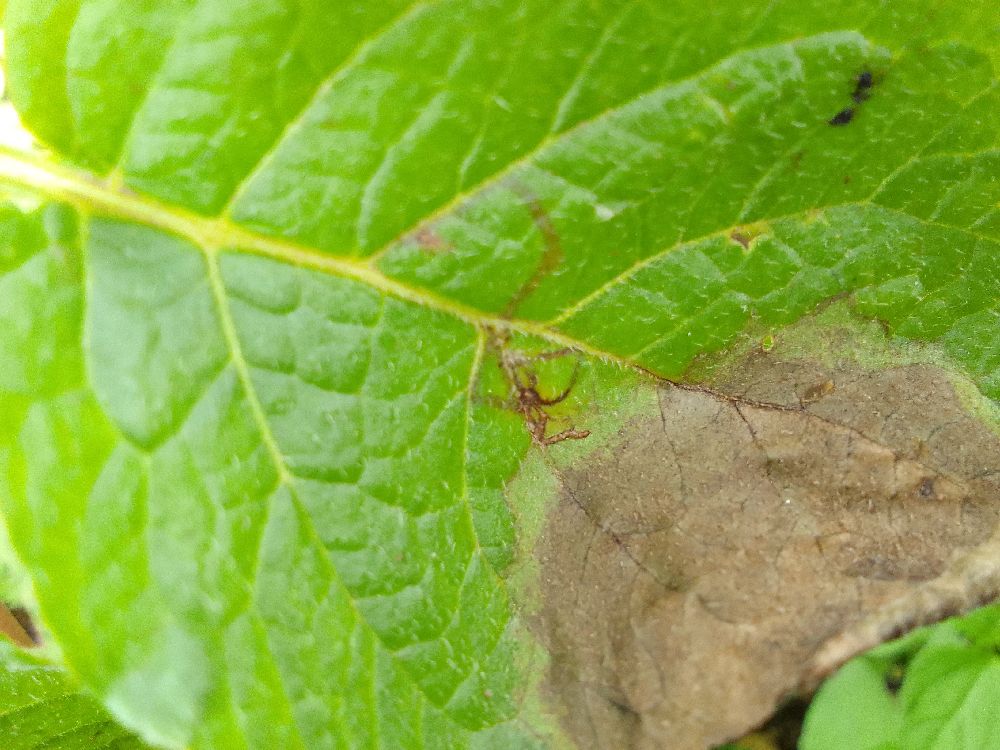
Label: Late blight